Tyrese Martin

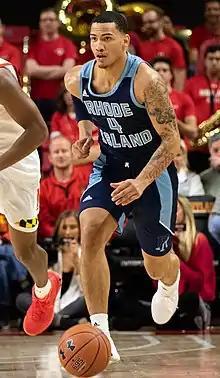
Martin with Rhode Island in 2019

Tyrese Jeffrey Martin (born March 7, 1999) is an American professional basketball player for the Brooklyn Nets of the National Basketball Association (NBA). He played college basketball for the Rhode Island Rams and the UConn Huskies.